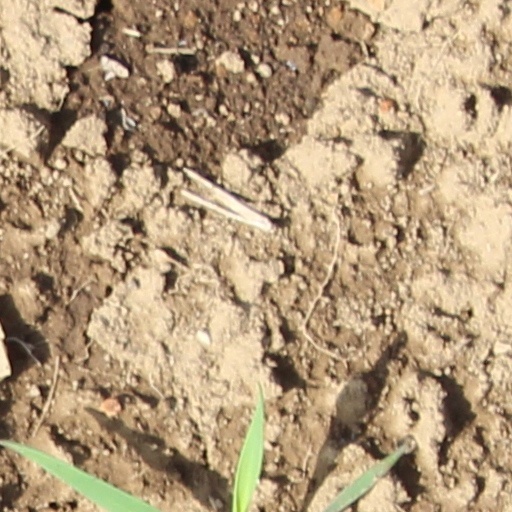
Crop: wheat